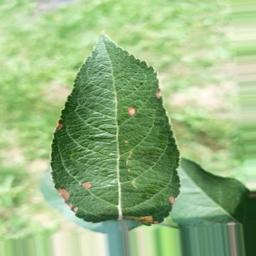
Label: Alternaria